Nalanda mahavihara

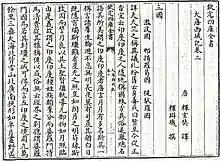
A page from Xuanzang's "Great Tang Records on the Western Regions" or "Dà Táng Xīyù Jì"

After the decline of Gupta Empire, the most notable patron of the Nalanda Mahavihara was Harsha (known as Śīlāditya in some Buddhist records). He was a seventh-century emperor with a capital at Kannauj (Kanyakubja). According to Xuanzang, Harsha was a third generation Hindu king from the Vaishya caste, who built majestic Buddhist viharas, as well as three temples – Buddha, Surya and Shiva, all of the same size. He states (c. 637 CE), "a long succession of kings" had built up Nalanda till "the whole is truly marvellous to behold".